LUT University

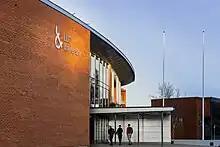
Press photo of the Lappeenranta Campus main doors

Each guild of LUT in Lappeenranta has their own distinctly colored overalls which distinguish them in student events. Overall colors are as follows: